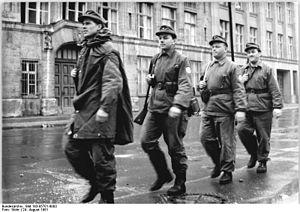
Les dénominations d’État communiste, régime communiste, pays communiste, système communiste sont utilisées pour qualifier le régime politique d'un État dans lequel un parti se réclamant du communisme exerce le monopole de la gestion des affaires publiques, en tant que parti unique officiel ou bien en tant que parti dominant d'une coalition rassemblant les seuls partis autorisés. Au cours du XXᵉ siècle, un tiers environ de l'humanité a vécu sous un régime politique catégorisé comme « communiste ».